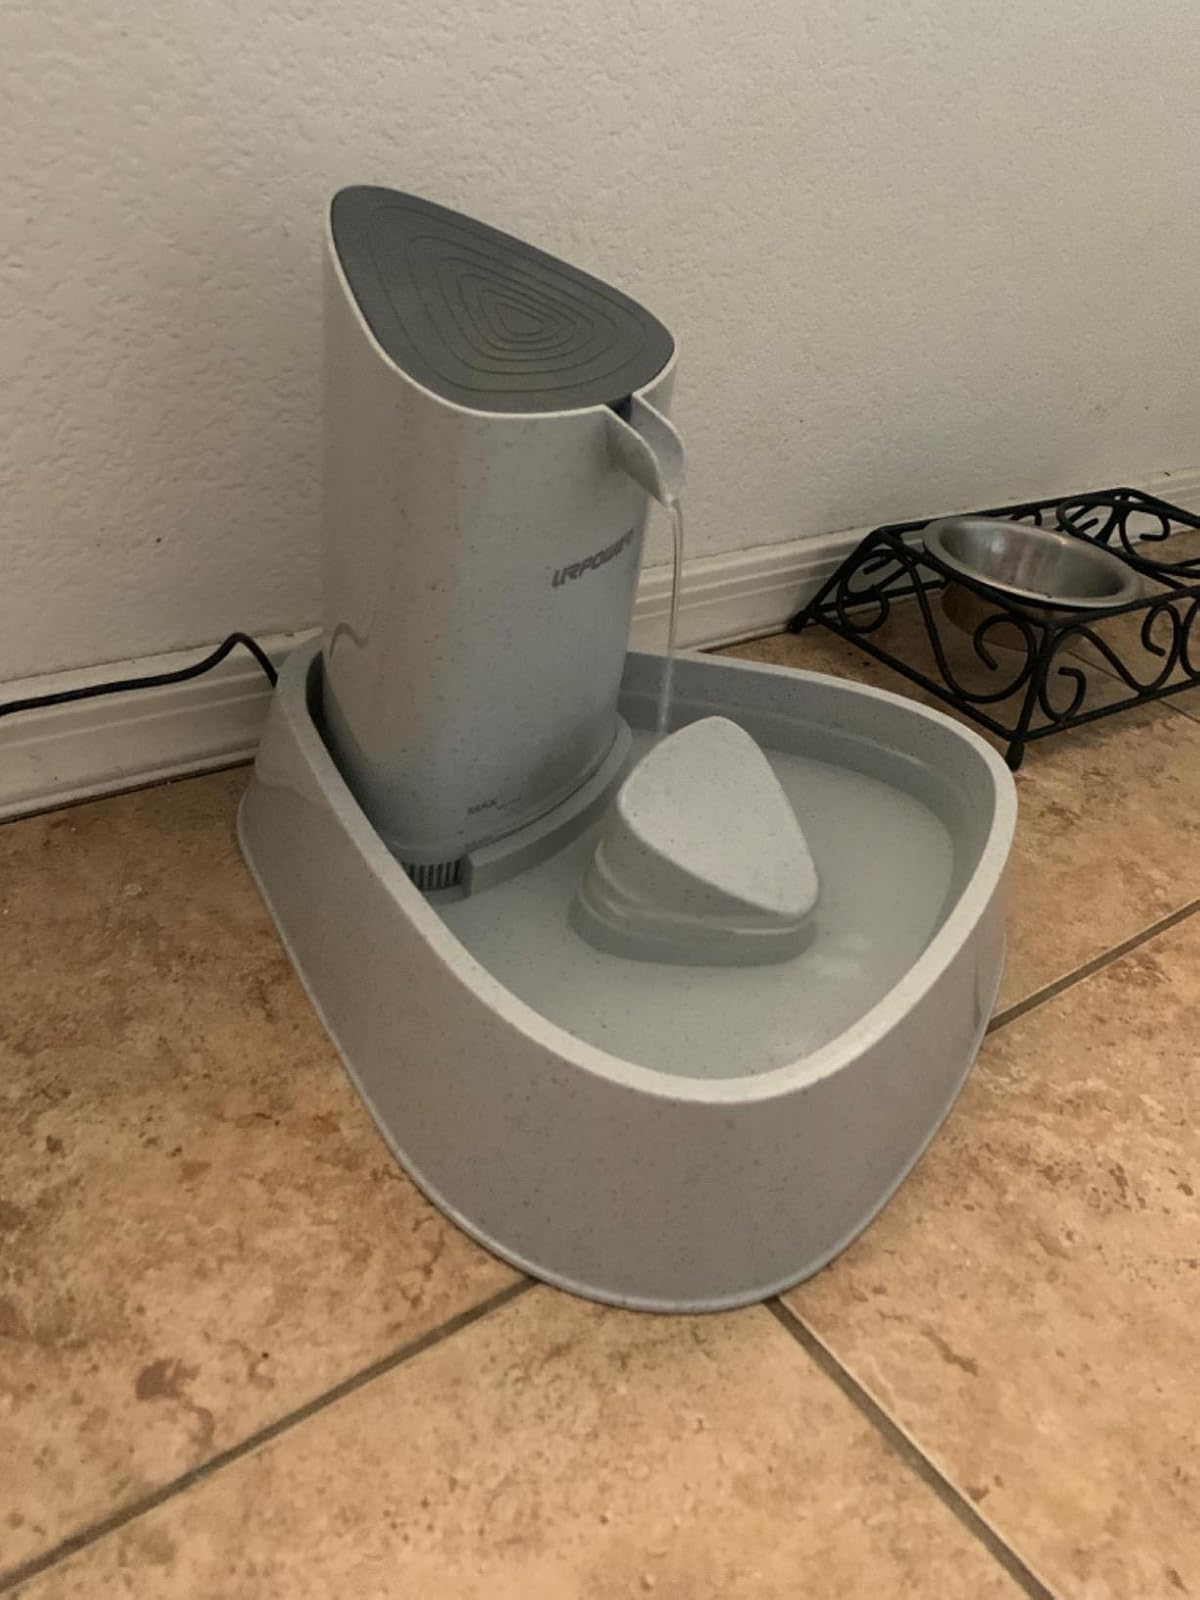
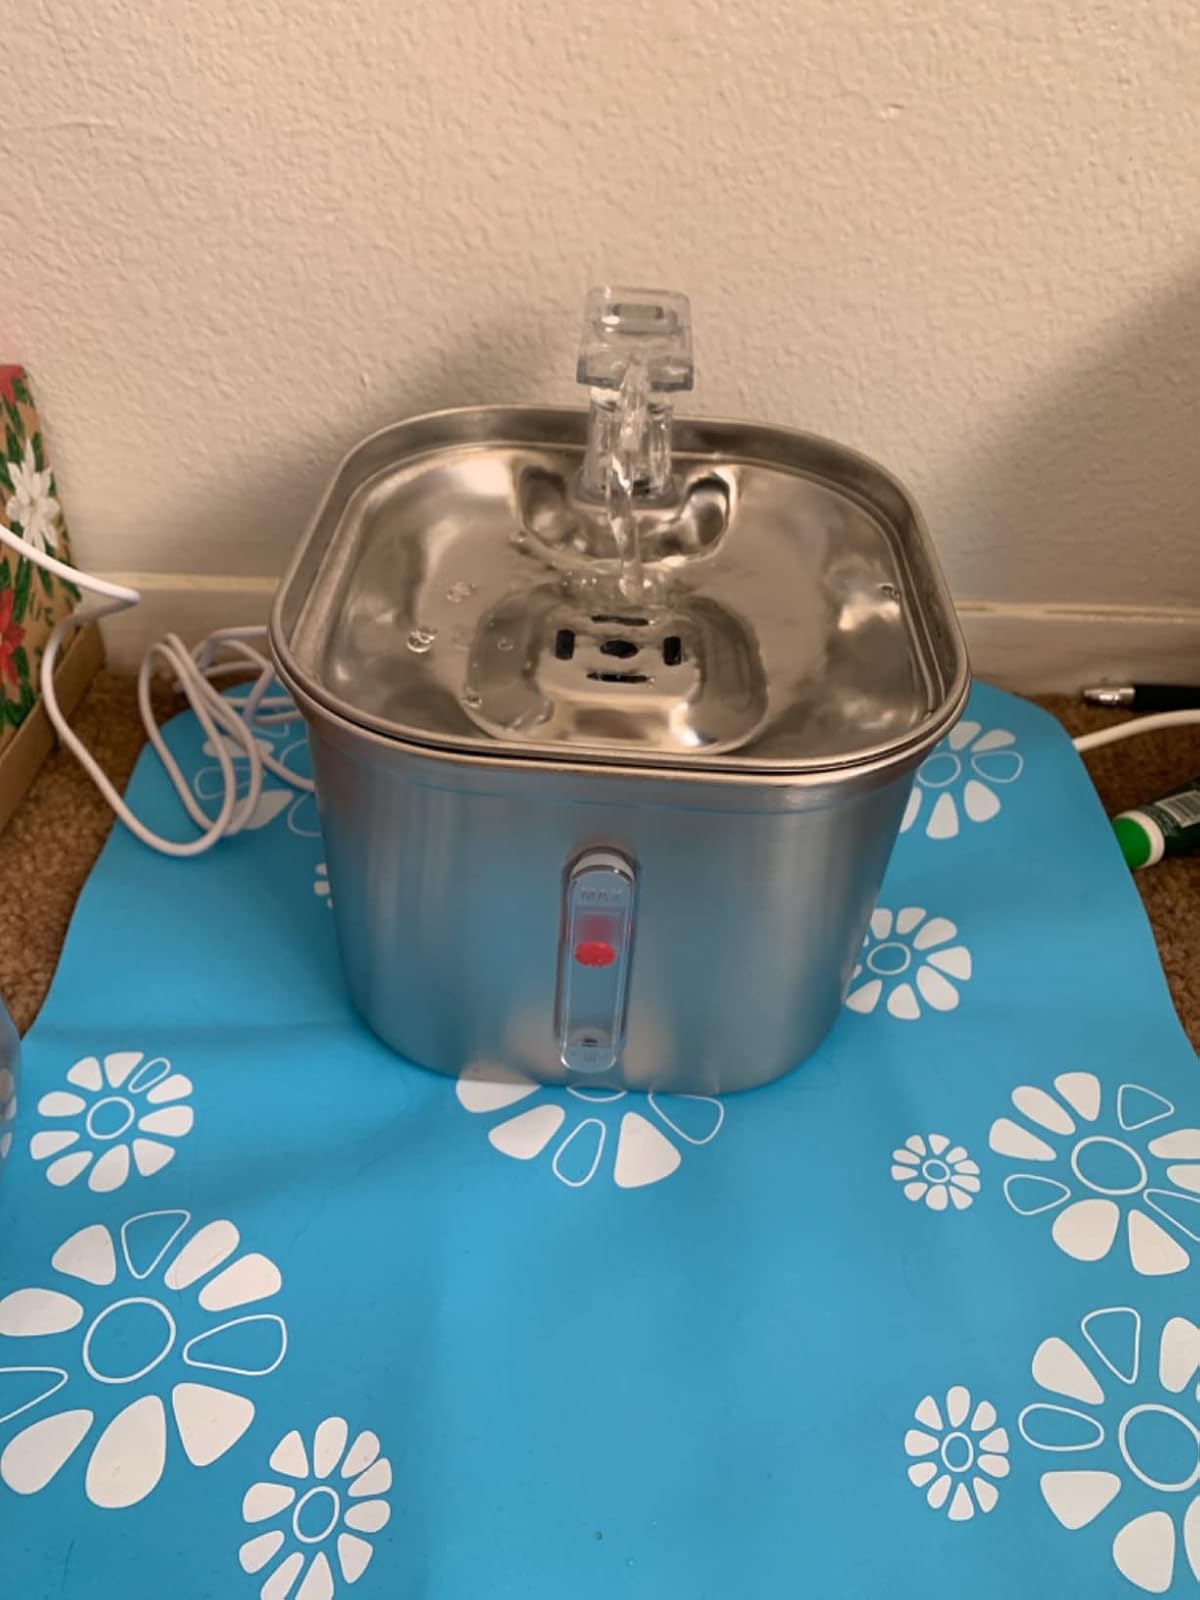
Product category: items_bowl
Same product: no